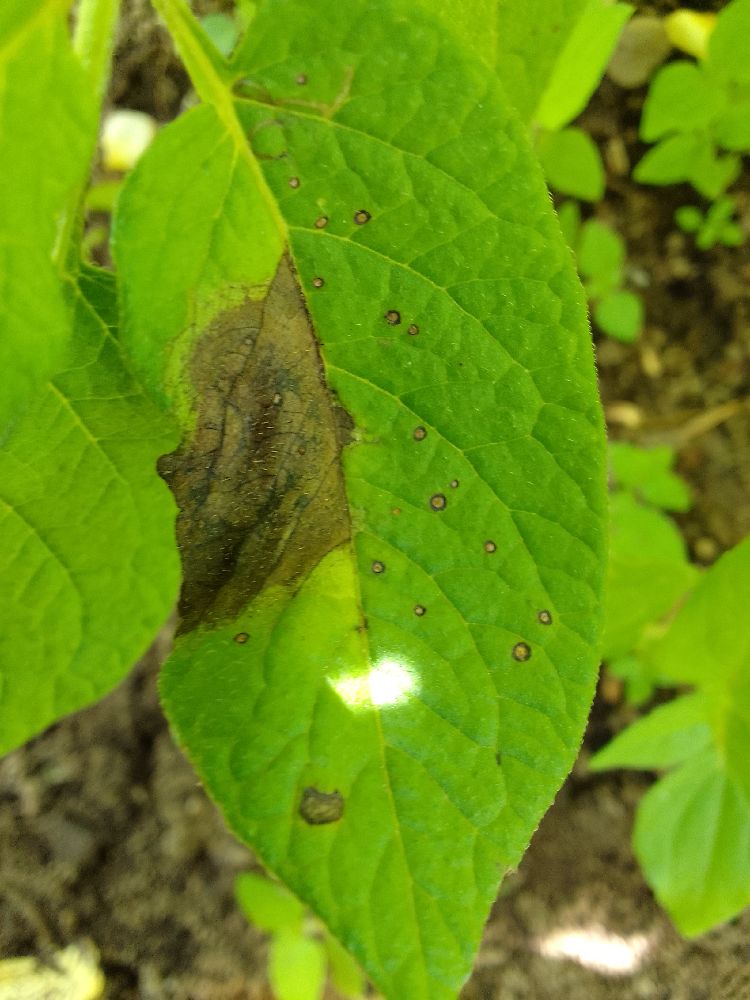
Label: Late blight